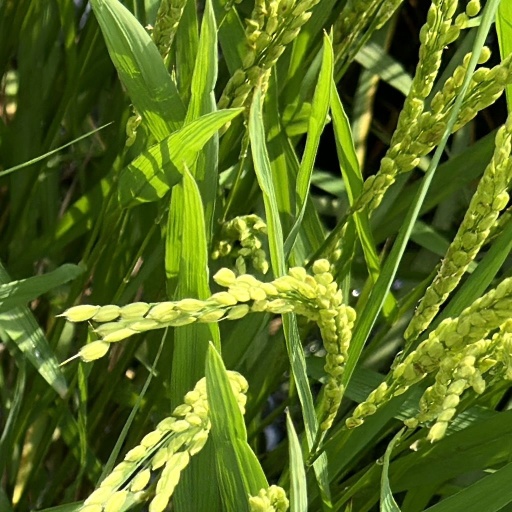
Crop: rice